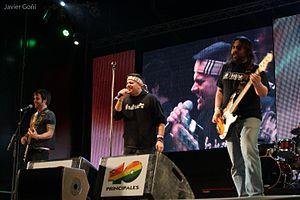
Despistaos est un groupe de rock espagnol, originaire de Guadalajara. Formé en 2002, le groupe est surtout connu pour sa chanson Física o química, générique de la série espagnole homonyme.